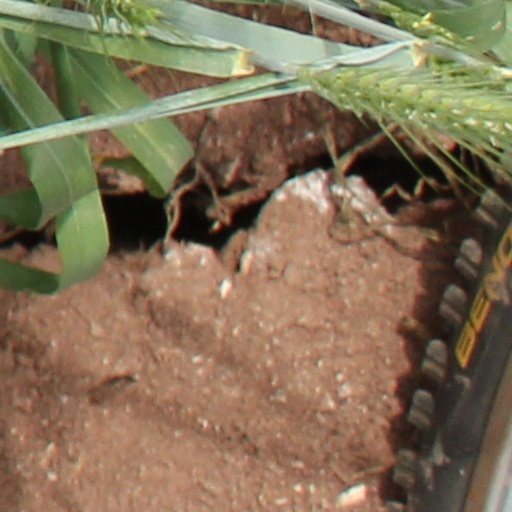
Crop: wheat